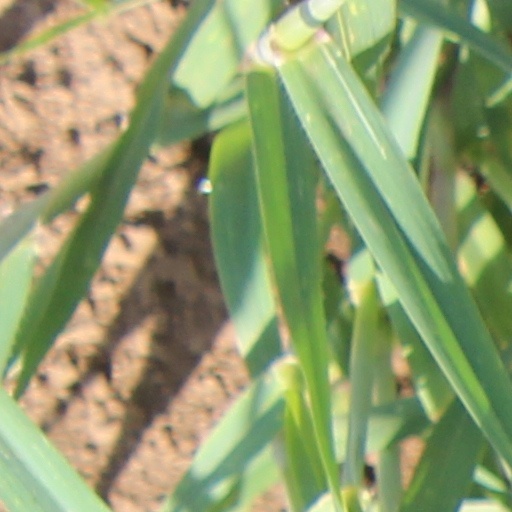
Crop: wheat